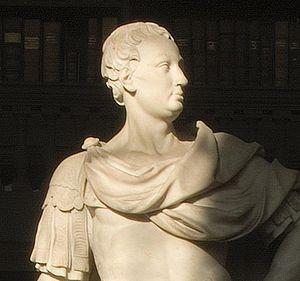
Christopher Codrington est un soldat britannique et un gouverneur colonial, né en 1668 à la Barbade aux Antilles et mort le 7 avril 1710.